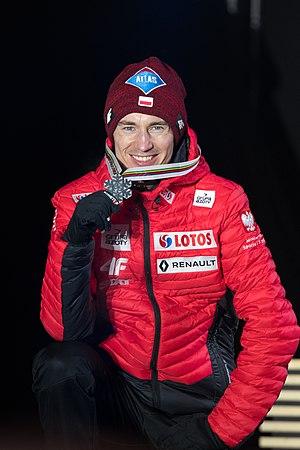
Kamil Wiktor Stoch, né le 25 mai 1987 à Zakopane, dans la voïvodie de Petite-Pologne, est un sauteur à ski polonais. Il est l'un des meilleurs sauteurs à ski de son époque remportant notamment, l'or olympique au grand tremplin en 2018 à Pyeongchang, deux titres olympiques sur petit et grand tremplin en 2014 à Sotchi, le titre de champion du monde sur grand tremplin en 2013 à Val di Fiemme, la Coupe du monde en 2014 et la tournée des quatre tremplins lors de l'hiver 2017-2018 : il en remporte toutes les épreuves, devenant ainsi le deuxième athlète de l'histoire à réaliser ce Grand Chelem après l'Allemand Sven Hannawald.